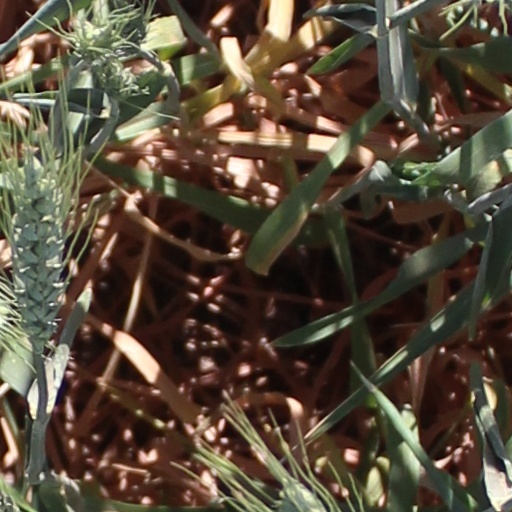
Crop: wheat